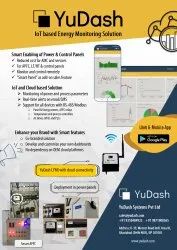
Label: YuDash_IoT_for_Energy_Monitoring_Solution